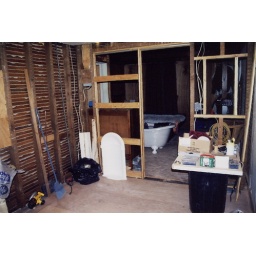
I did remove the plywood over the back wall, but the wall on the left had bare studs.